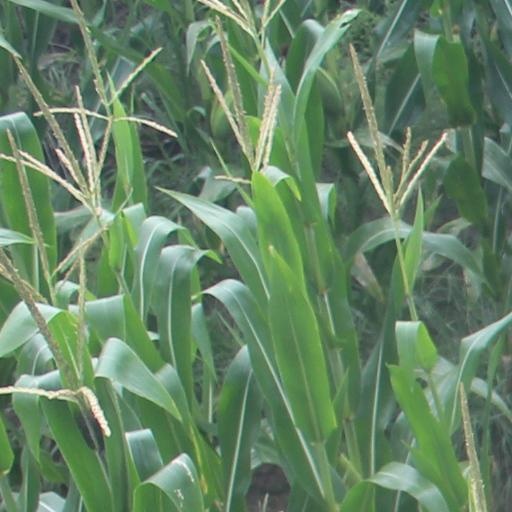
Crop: maize; corn